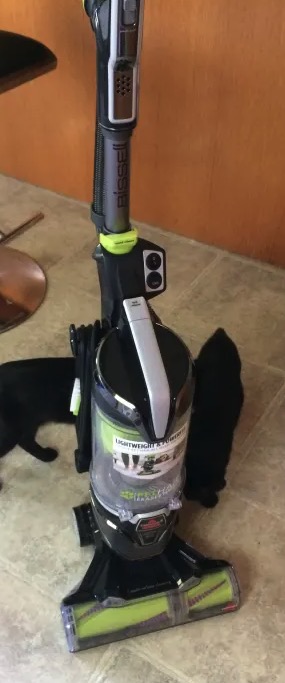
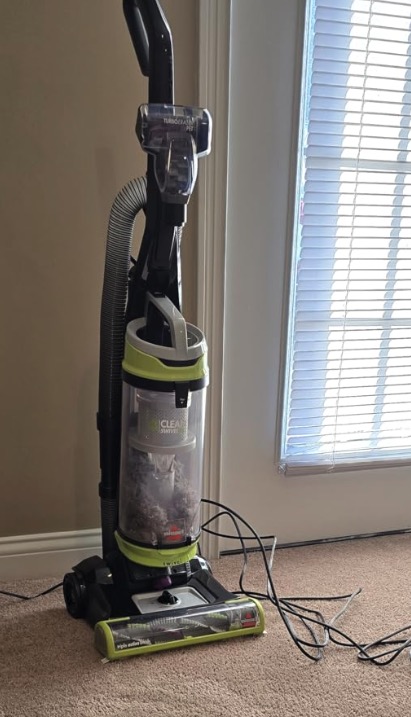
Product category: items_vacuum
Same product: no